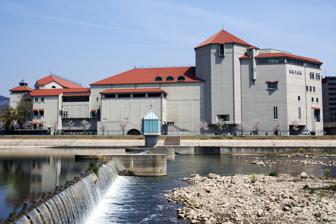
Building: Takarazuka Grand Theater
Country: Japan
Year built: 1921
Theater in Takarazuka, Japan Takarazuka Grand Theater 宝塚大劇場 The Takarazuka Grand Theater (right) and Bow Hall (left) on the banks of the Muko River Address 1 Chome-1-57 Sakaemachi Takarazuka , Hyōgo Prefecture Japan Coordinates 34°48′26″N 135°20′47″E / 34.80722°N 135.34639°E / 34.80722; 135.34639 Owner Hankyu Corporation Operator Takarazuka Stage Co., Ltd. Capacity 2,550 Construction Opened July 1924 Rebuilt January 1993 The Takarazuka Grand Theater ( Japanese : 宝塚大劇場 , Hepburn : Takarazuka Daigekijō ) is a theater located in Takarazuka, Hyōgo , Japan. It is the home theater of the Takarazuka Revue , an all-female theater troupe established in 1913. The Grand Theater opened in 1924 and was rebuilt in 1993; the two iterations of the structure are occasionally distinguished as the "Old Takarazuka Grand Theater" ( Kyū Takarazuka Daigekijō ) and the "New Takarazuka Grand Theater" ( Shin Takarazuka Daigekijō ) . The theater is adjacent to Takarazuka Bow Hall ( 宝塚バウホール , Takarazuka Bauhōru ) , a smaller theater also operated by the Takarazuka Revue. History The Takarazuka Revue was founded by Ichizō Kobayashi in 1913 as an all-female troupe staging taishū engeki , a term for "popular" theater aimed at "ordinary people". Kobayashi was the founder of the railway company Hankyu , and chose the city of Takarazuka, Hyōgo to house the Revue and Grand Theater as it was located at the terminus of a Hankyu line to Osaka ; the city was also already a popular tourist destination for its hot springs . Early Revue productions were staged at the Paradise Theater, a renovated indoor pool in Takarazuka that the Revue quickly outgrew. To accommodate a larger audience, Kobayashi conceived of the Grand Theater as an immense structure located in the suburbs that would contrast other theaters of the era, which were typically small, aimed at a discerning audience, and located in major cities. The Old Takarazuka Grand Theatre The Takarazuka Grand Theater opened in July 1924. At the time of its establishment it was the largest theater in Asia; sources alternately report its audience capacity as between 3,000 and 4,200. The theater was designed by two architects from the Takenaka Corporation : Washio Kuro, who oversaw the design of the building (and who later designed the Tokyo Takarazuka Theater ), and Fujii Yatarō, who oversaw the design of the stage and audience seating area. The theater featured modern amenities such as a revolving stage , hydraulic trap lifts , and lighting and sound systems, as well as restaurants, cafes, and souvenir stores. Its design, similar to that of a department store, has been cited as an example of Hanshinkan Modernism . The Grand Theater was immediately popular, with its success leading to the establishment of the nearby Takarazuka Hotel in 1926, and the film production company Takarazuka Eiga in 1938. The majority of the theater's interior was destroyed by a fire on January 25, 1935, causing the theater to briefly close for renovations and re-open in March of that year. The technical equipment and interior design were regularly improved in the decades subsequent to the fire. In 1944, the Grand Theater was forced to close amid the Second World War as a result of a government order that shuttered most leisure institutions. Tsubasa no Kessen , the final play staged at the Grand Theater prior to its closure, was performed for a standing-room only audience on March 4, 1944; in May of that year, the Imperial Japanese Navy took over the Grand Theater for use as a barracks. The Grand Theater was not significantly damaged during wartime air raids , as Allied forces instead targeted the area surrounding the theater with airborne leaflet propaganda reading "Do not worry, Takarazuka girls! We will not bomb you!" and "We will make Takarazuka flower again soon." The Grand Theater was occupied by American occupation forces upon the conclusion of the war in September 1945, and reopened to the public in April 1946. By the 1980s the theater generally resembled its current incarnation, in terms of both its facilities and its European-style interior design defined by marble floors, red carpets, and crystal chandeliers. By the end of the decade, the growth of the Revue obligated the creation of a more modern and technically-efficient Grand Theater. The newly-constructed theater, which opened on January 1, 1993. incorporates multiple stages, dressing rooms, rehearsal rooms, offices, storage space, and the Takarazuka Music School . Its exterior white stucco and red tiled roof is inspired by Spanish Colonial architecture . On April 5, 2014, the centennial of the Takarazuka Revue was marked with a revue held at the Takarazuka Grand Theater. The Grand Theater closed in April 2020 as a result of the COVID-19 pandemic and re-opened in July of that year, at half capacity and with recorded music instead of a live orchestra. Venue information Interior of the Takarazuka Grand Theater The New Takarazuka Grand Theater opened in 1993 as a two‐level, 2,527 seat venue. Twenty-three additional seats were added in 2005 following renovations to provide better stage visibility for the second level, bringing the total capacity of the theater to 2,550. The stage is 23.6 meters (77 ft) wide – 54 meters (177 ft) including the back stage – and 19 meters (62 ft)  deep, and is equipped with eight trapdoors, 26 step stairs referred to as "The Great Stairs" ( Ookaidan ) , three curtains, sixty decorative lights, seven floodlights, and a circular rotating stage that is 14.6 meters (48 ft) in diameter. The theater uses advanced acoustic technology, including a sound field control system that ensures equal acoustic quality for all seats in the venue, and a positional sound image control system that allows sound to be timed to the movement of the actresses. Acoustic tests performed by the Acoustical Society of America found the Grand Theater has a reverberation time of 1.1 seconds at 500 Hz , results deemed "very satisfactory". In addition to its performance space, the Grand Theater houses multiple amenities. The second floor of the theater houses the Salon de Takarazuka, an exhibition space on the history of the Revue showcasing costumes, stage drawings, videos, and music. The Salon also houses the Revue's publicly-accessible multimedia archives, which house information on previous works, performers, and visual artifacts such as posters and advertisements. Located within the theater are five restaurants, which orient their menus to specific repertoires and include the favorite foods of Takarazuka performers. Several stores are also located within the Grand Theater, including the Revue Shop (which sells souvenirs) and Quatre Rêves (which sells Takarazuka memorabilia, such as photographs and catalogs). Adjacent to the Grand Theater is Bow Hall, a smaller theater also operated by the Takarazuka Revue. Established in 1978, Bow Hall is a 500-seat theater that stages experimental works; the name references the bow of a ship , and was so named as to "lead the way" for the Revue's theatrical development. Bow Hall was conceived as a means to develop talent for directors, and stages several performances annually. Transportation access The Takarazuka Grand Theater is served by Takarazuka Station , which connects to the Hankyu Takarazuka and Imazu lines, and the JR West Fukuchiyama Line . Gallery Entrance Lobby Lounge Stage References Citations